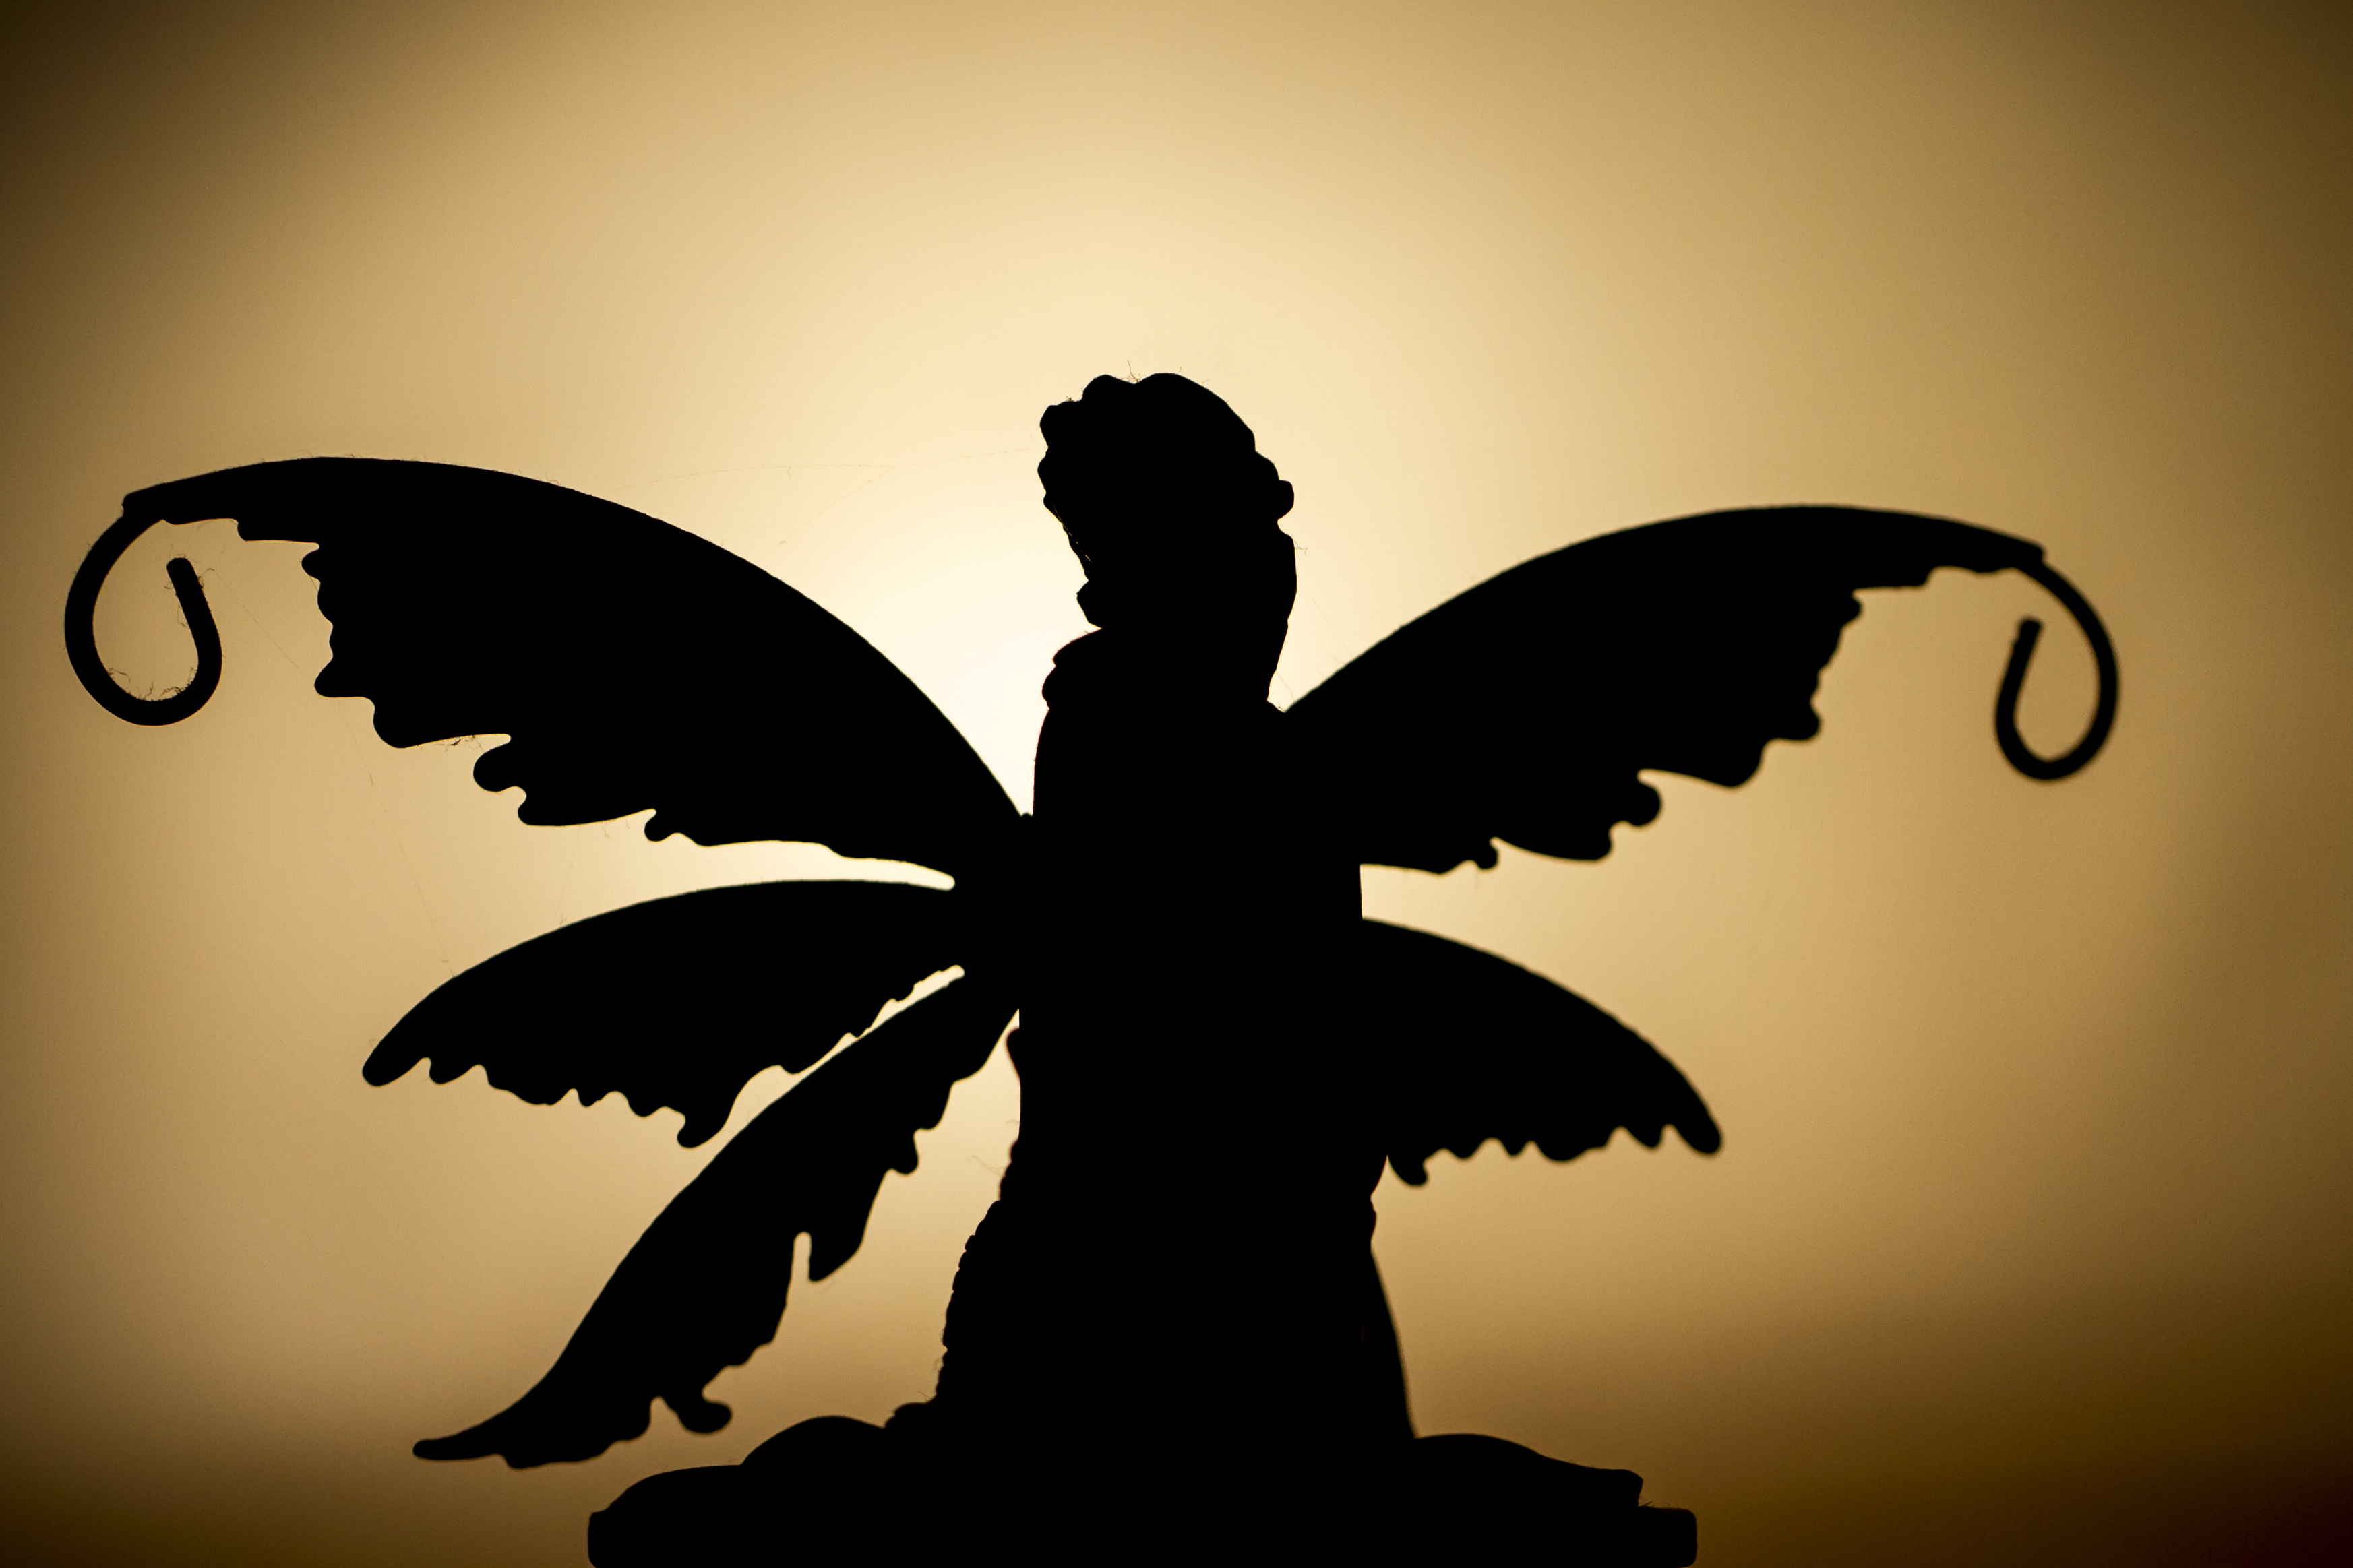
silhouette, bird, wing, insect, eagle, bird of prey, uk, art, indoors, illustration, wings, canon7d, figurines, fairy, ornaments, nikkvalentine, peterborough, tabletopphotography